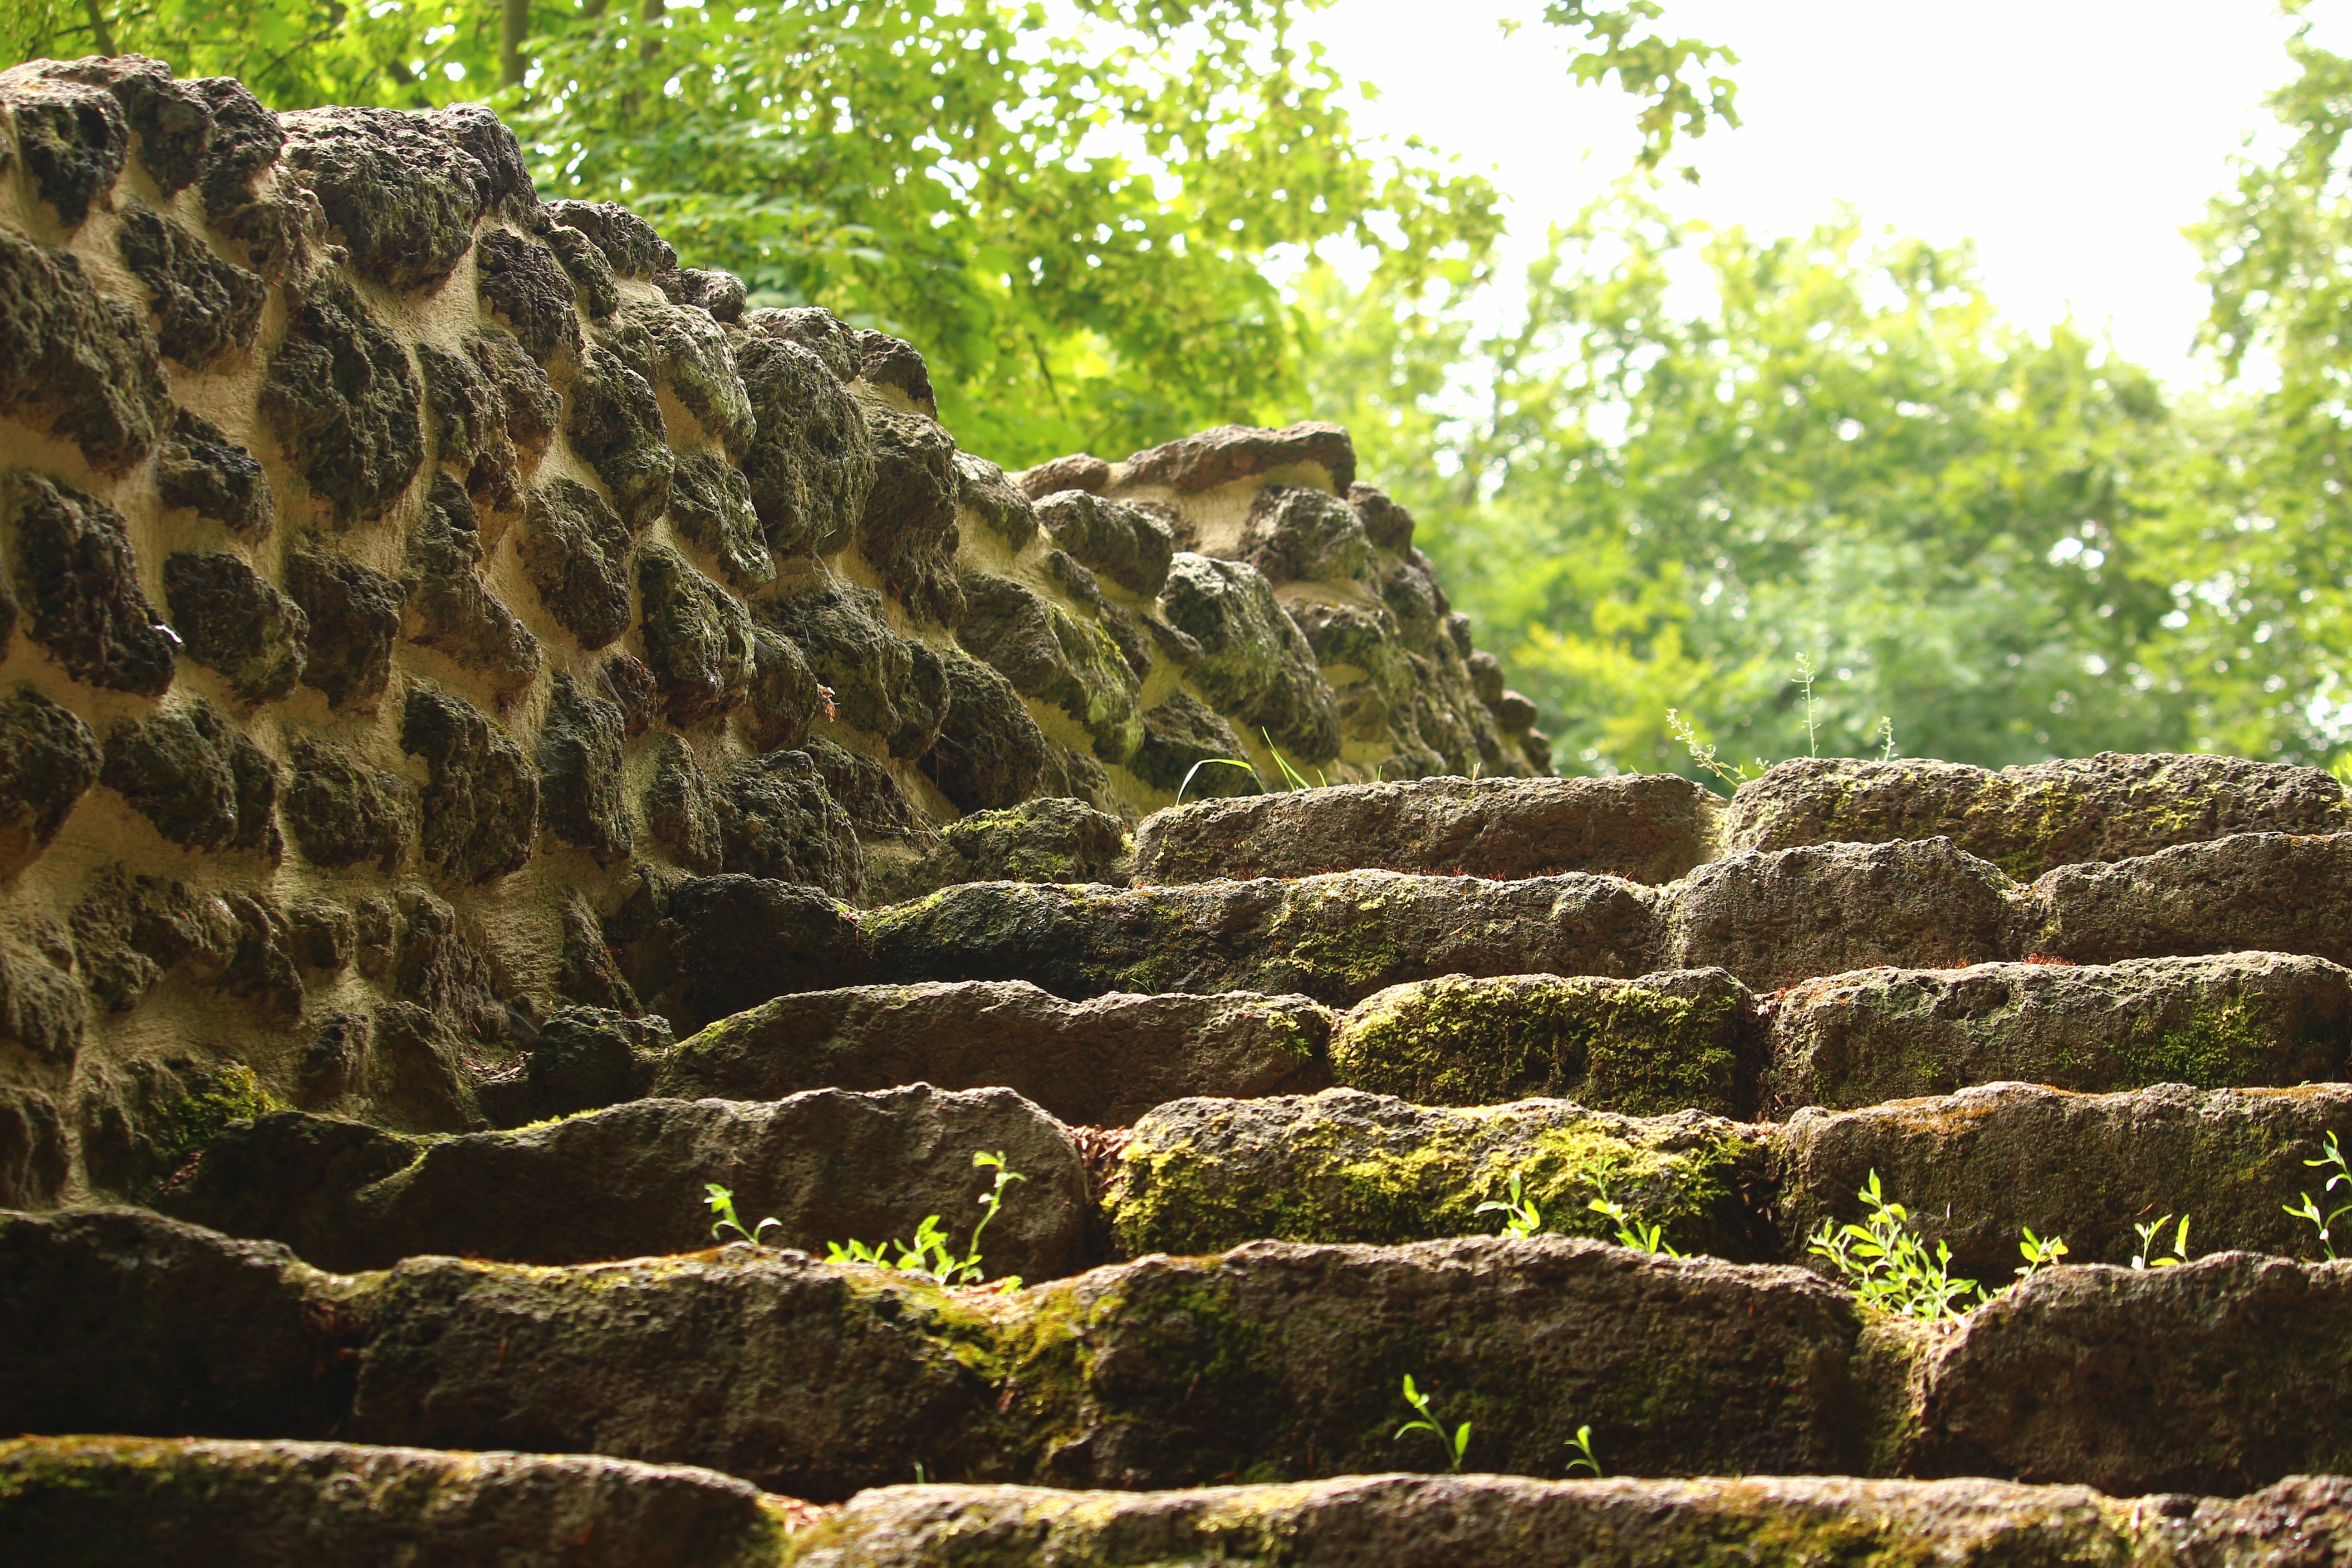
tree, rock, wall, wildlife, jungle, ruin, terrain, grotto, stairs, ruins, castle park, rasenerz, clumping stone, lawn eisenstein, ludwigslust parchim